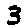
Label: 3